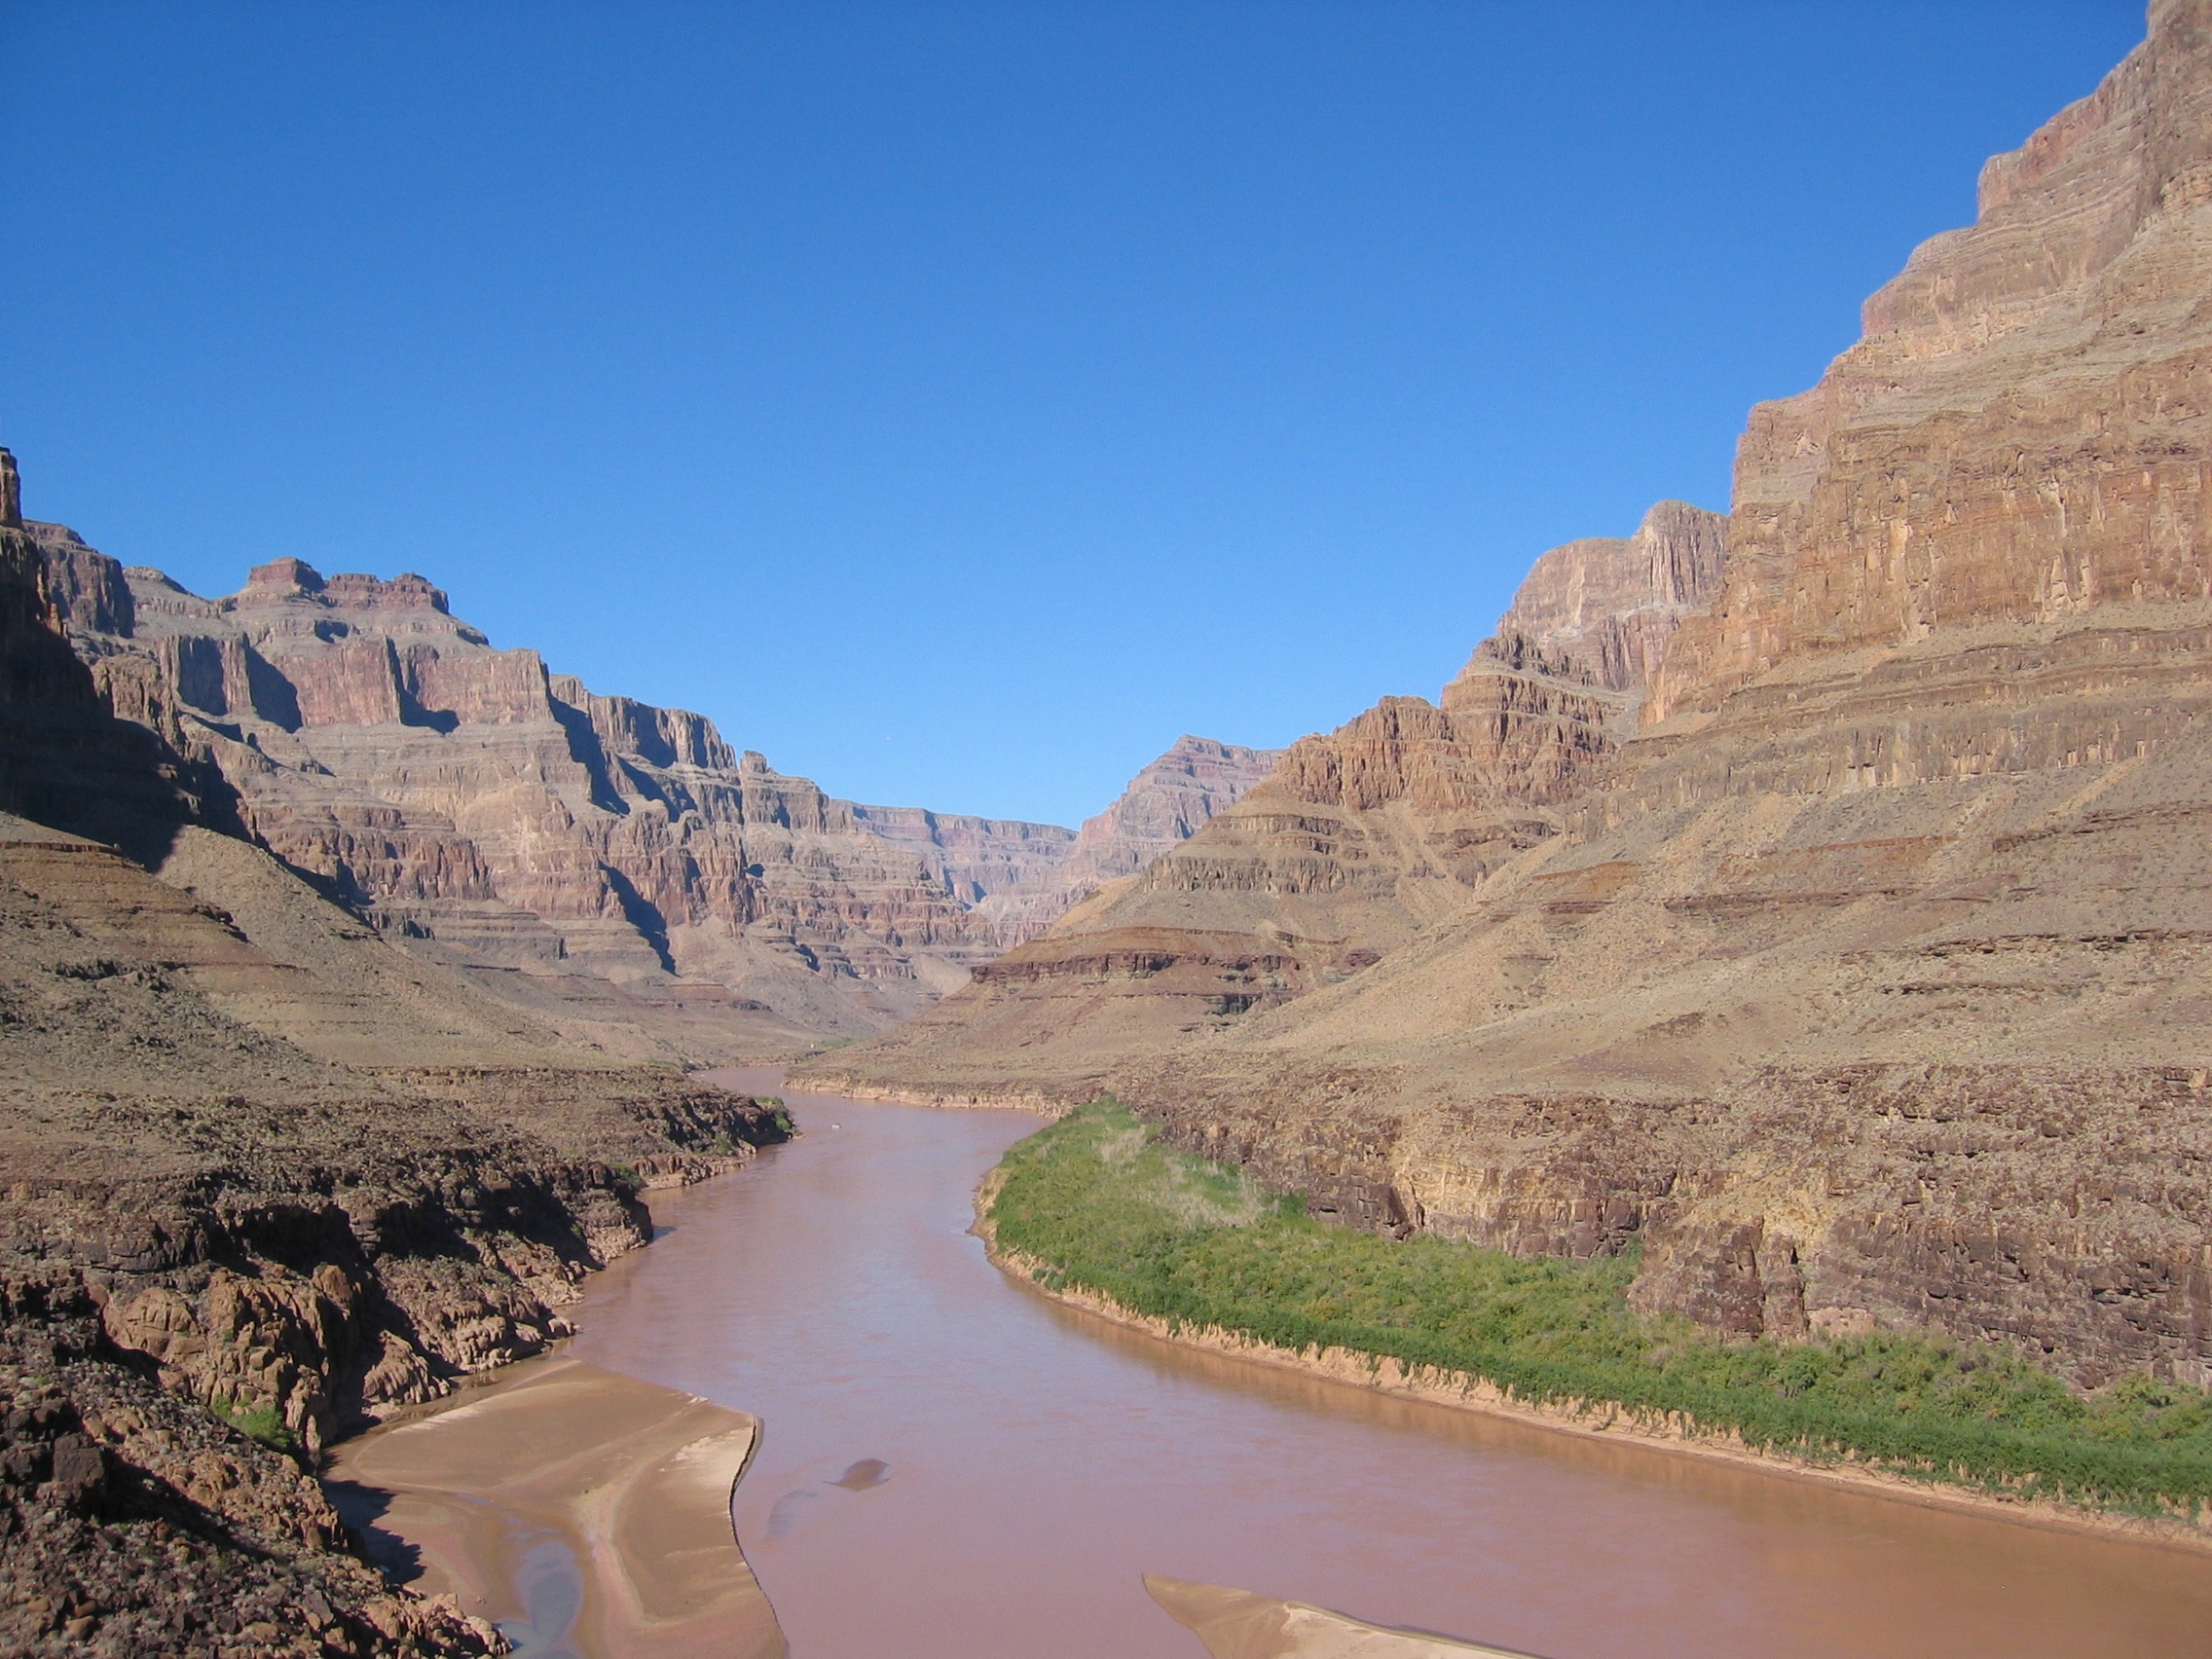
landscape, desert, river, valley, usa, america, canyon, grand canyon, aerial, national park, arizona, geology, colorado, badlands, plateau, southwest, wadi, landform, geographical feature